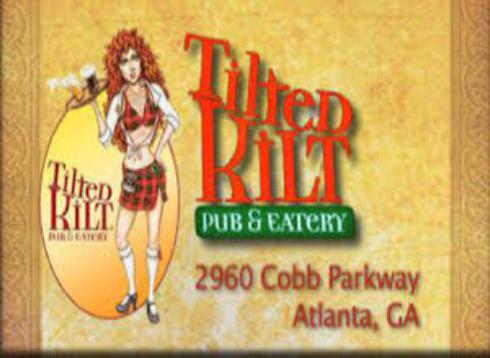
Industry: Clothes